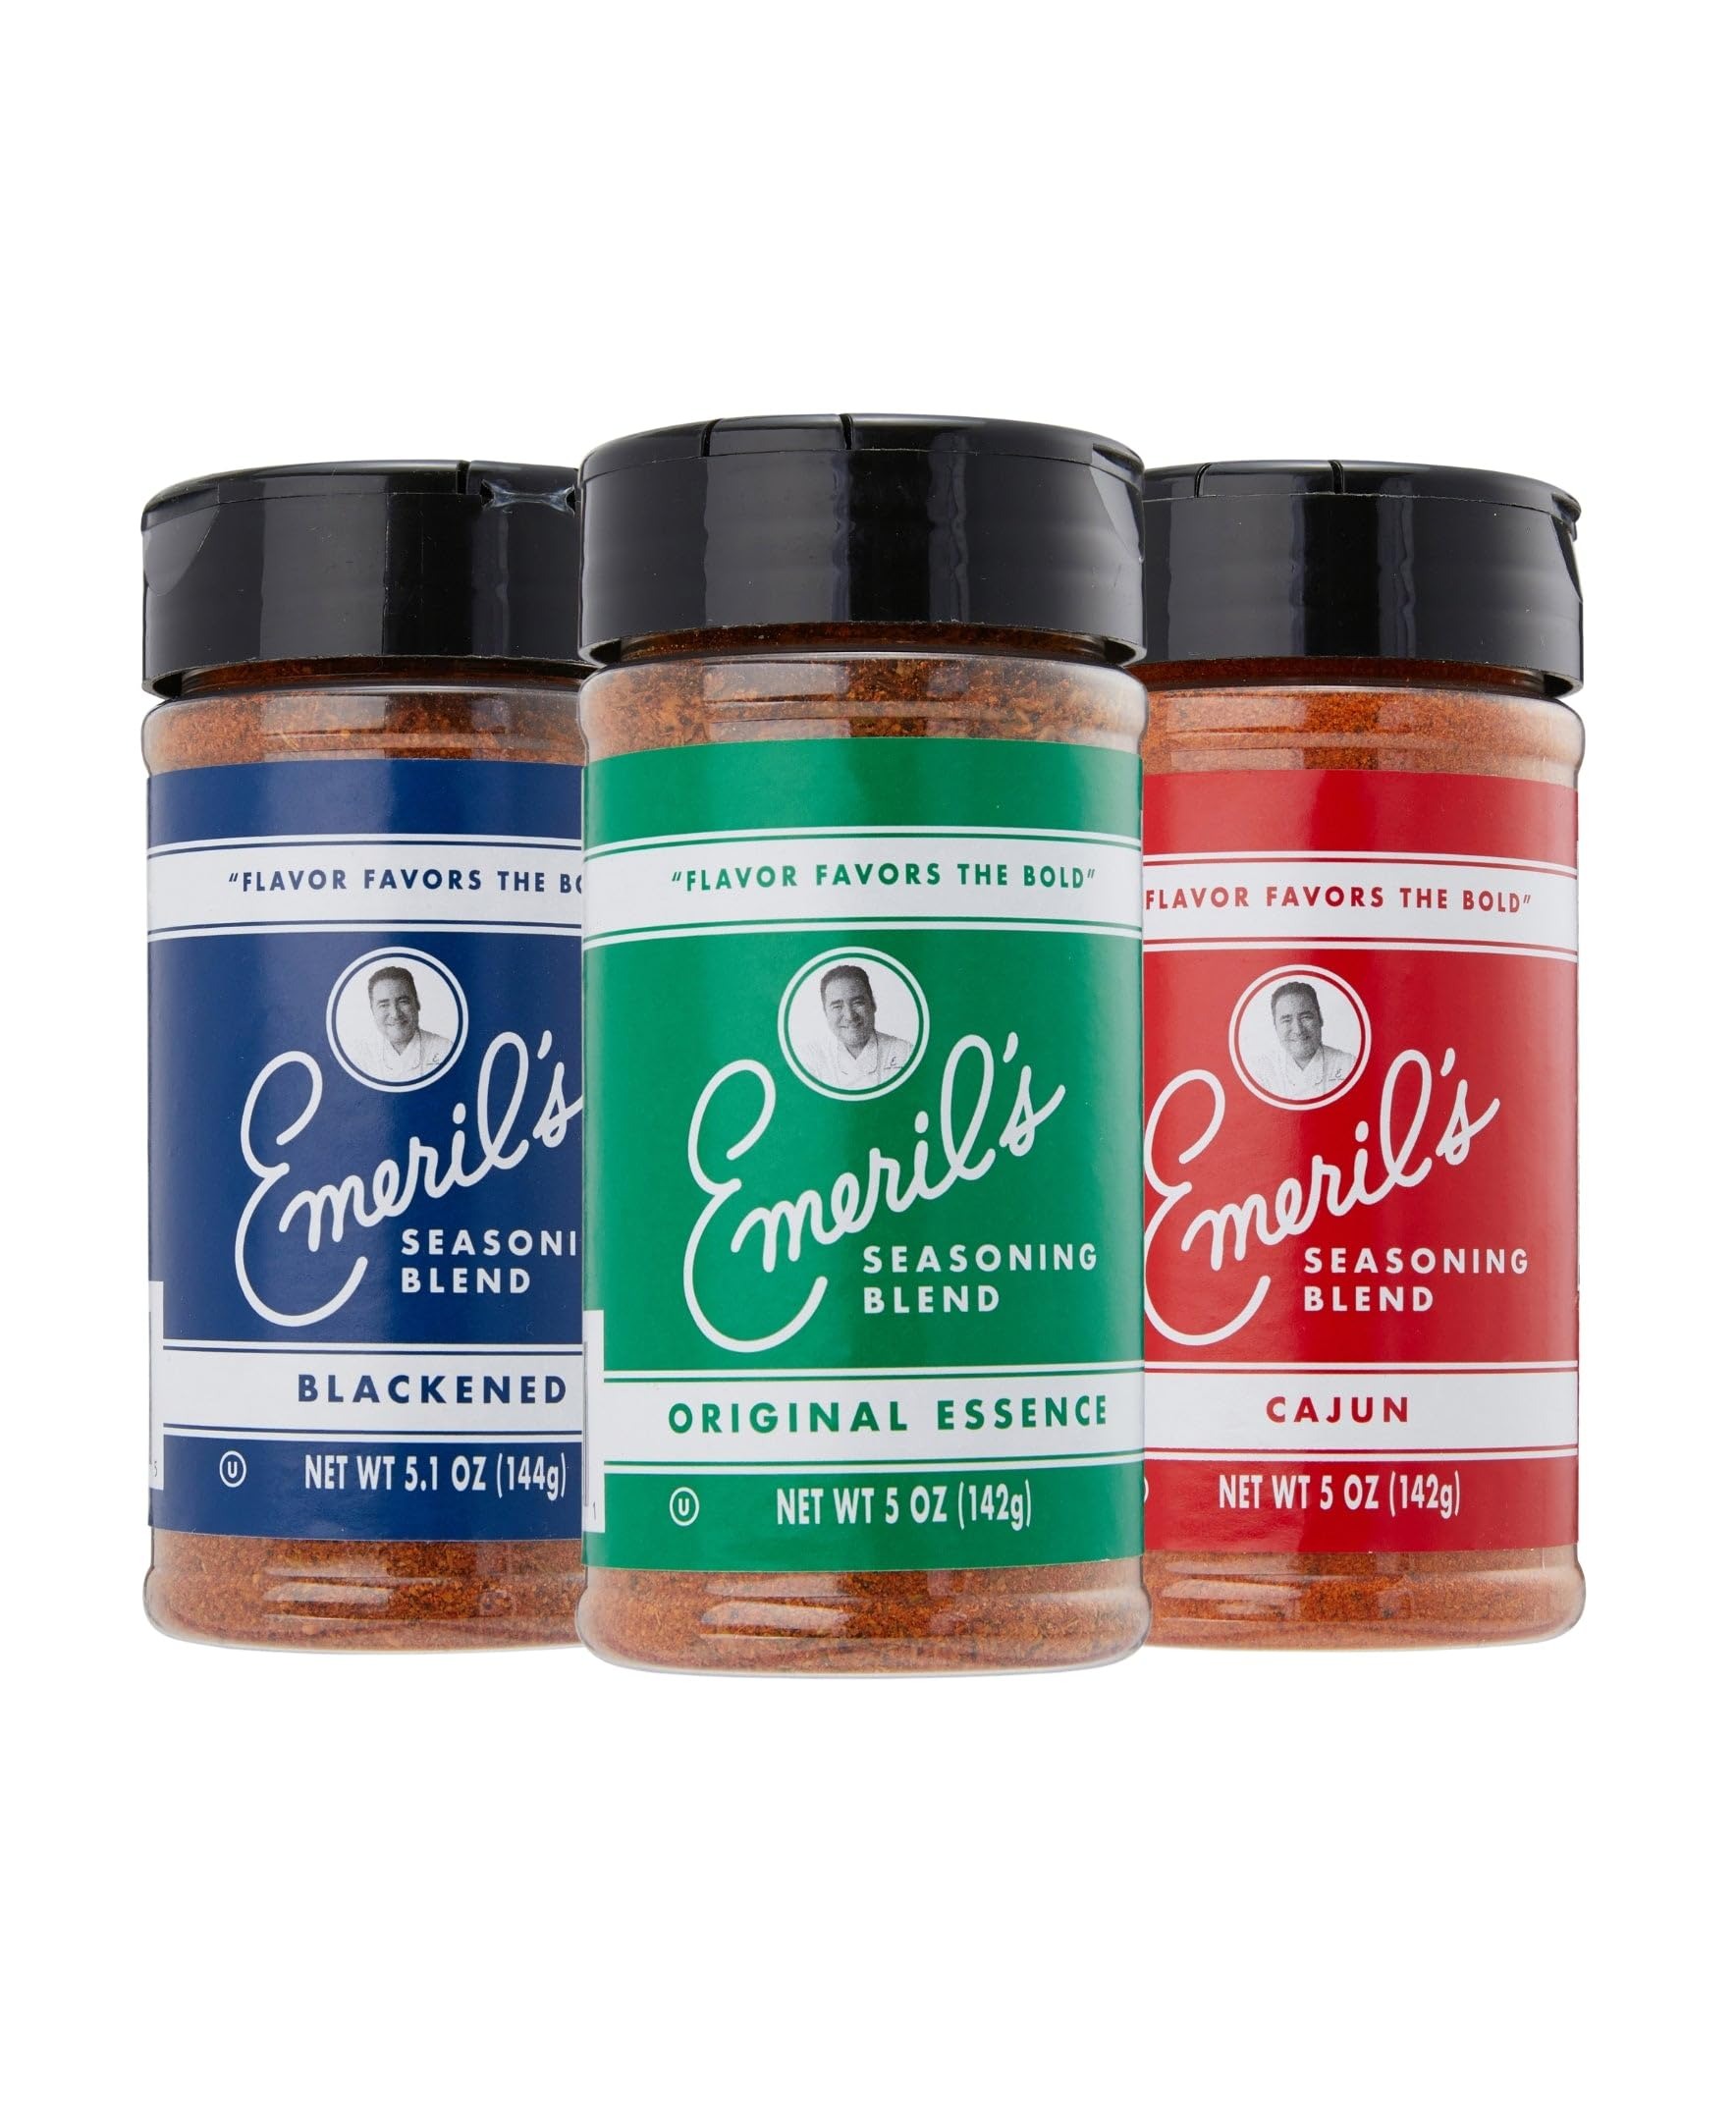
Item Name: Emeril Lagasse 5 Oz, 3-Pack and 6-Pack Seasoning Blend: Original Essence, Cajun, Blackened, Chicken Rub, Steak Rub and Rib Rub Best Seasonings and Spices for Cooking (3PK - Original/Cajun/Blackened)
Bullet Point 1: Emeril's Seasonings - Each seasoning blend is Crafted by the world-renowned chef, these seasonings bring his signature bold flavors straight to your kitchen using a combination of fine herbs and spices to give your food a distinctive, robust flavor. Emeril's Seasonings are your go-to option for bringing a little magic to any dish, whether you're grilling, roasting, or sautéing.
Bullet Point 2: Inspiration for Cooking - Trying out new seasonings can inspire creativity in your cooking. With Emeril Lagasse's blends, you might discover new favorite dishes or ways to spice up old classics.
Bullet Point 3: Grilling Seasoning - Enhances the flavor of any grilled food with a perfect balance of zesty spices and smokey spices. Any grilled food, from tender steaks to colorful veggies, is elevated by it.
Bullet Point 4: Everyday Seasoning - Bursting with savory flavors like garlic, paprika, and spices, it adds a perfect zest to any dish. Whether sprinkled on meats or veggies, it elevates everyday cooking to delicious new heights with every shake.
Bullet Point 5: Chef's Choice - A zesty and flavorful mix of spices crafted by renowned chef Emeril Lagasse. Perfect for adding a bold kick to your favorite dishes.
Bullet Point 6: Convenient Resealable Packaging – Each 5oz bottle comes in a resealable container, keeping your spices fresh and easy to store in your pantry.
Product Description: Emeril Lagasse's **Seasoning Blend** delivers a powerhouse of bold, chef-inspired flavors designed to elevate every dish. Crafted with precision and passion, this versatile collection features **Original Essence, Cajun, Blackened, Chicken Rub, Steak Rub, and Rib Rub**, each expertly blended for **perfect seasoning on meats, seafood, and vegetables**. Whether you're **grilling burgers with the ultimate burger seasoning, enhancing seafood with a rich seafood seasoning, or perfecting fish with a flavorful fish seasoning**, these blends bring out the best in every bite. Coat **chicken drumsticks, turkey wings, or pork** with the robust **garlic seasoning and pork rub** for deep, savory flavors, or add a bold kick to your **steaks, ribs, and roasts**. Whether you're **grilling, roasting, sautéing, or smoking**, Emeril’s signature spice blends ensure **restaurant-quality taste at home**—because great cooking starts with great flavor!
Value: 15.0
Unit: Ounce

Price: 22.99